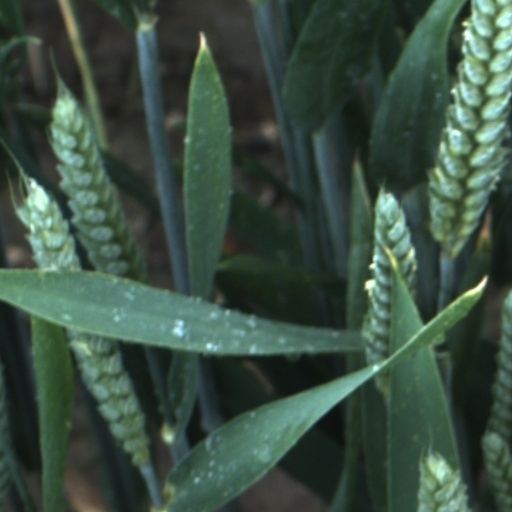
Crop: wheat